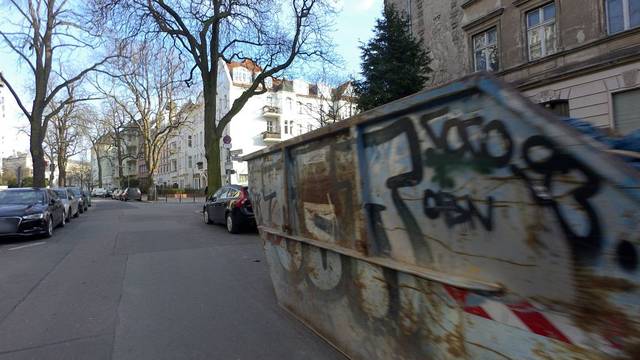
Region: Germany
Coordinates: 52.469, 13.326